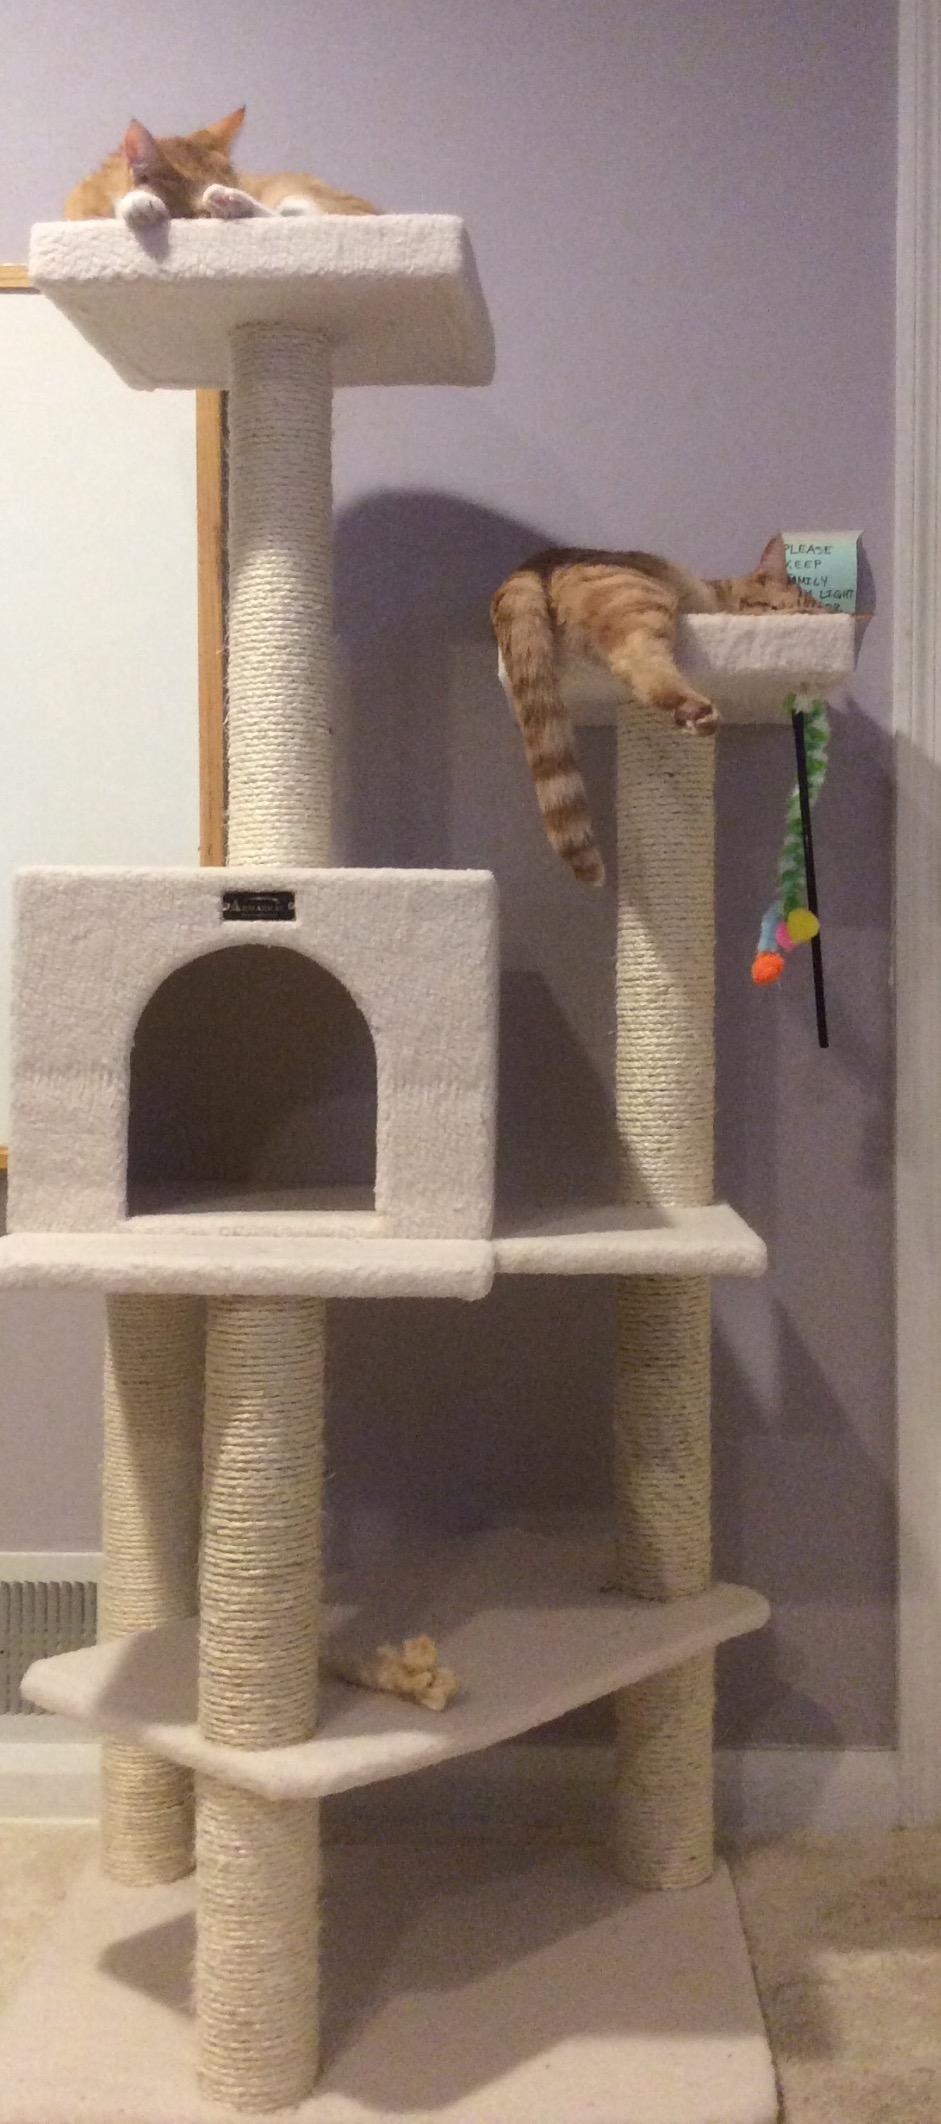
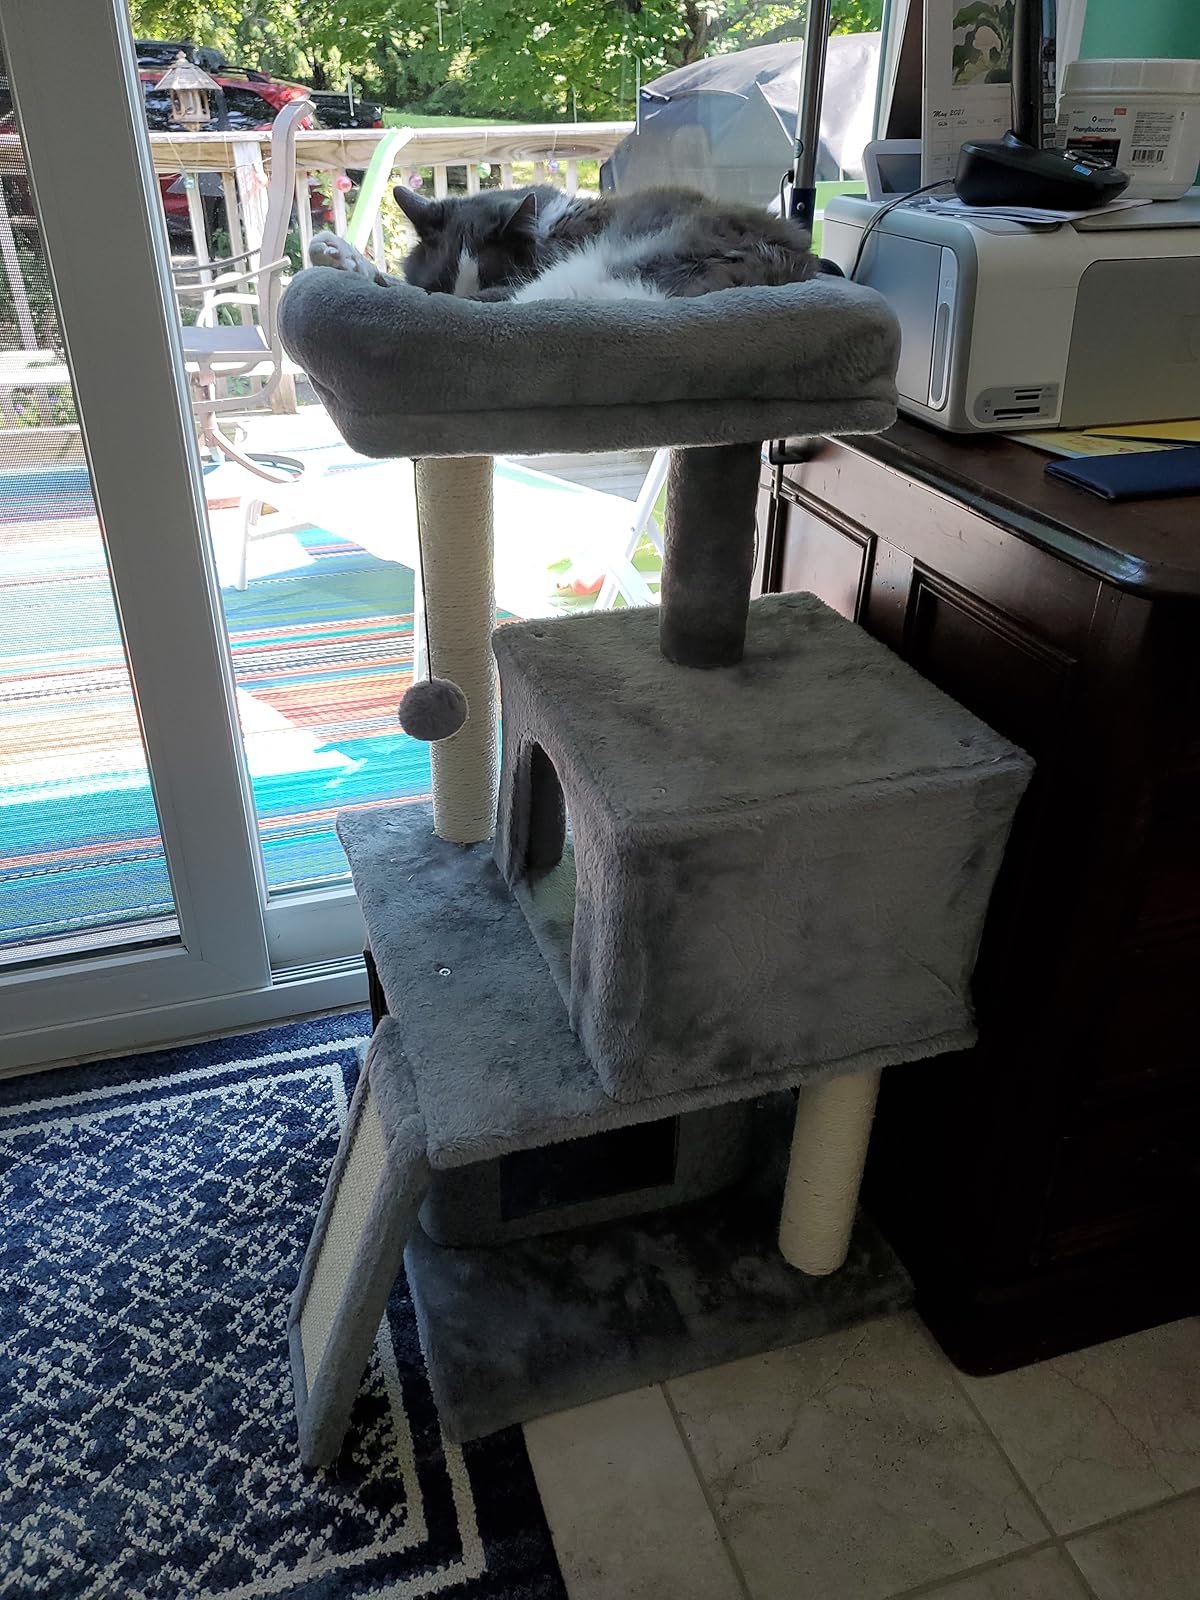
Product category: items_cat tree
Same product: no